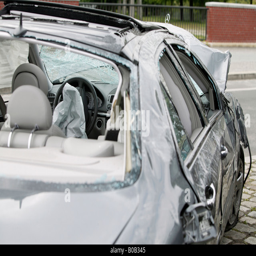
a wrecked vehicle after an accident